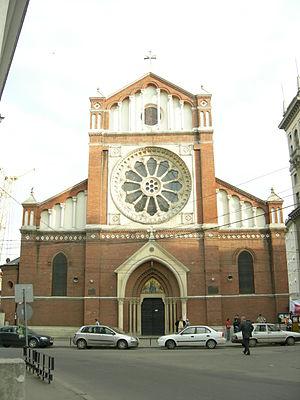
L'histoire de Bucarest va des premières traces d'occupation humaine sur le territoire de la ville jusqu'à la période moderne. Après avoir été capitale de la Valachie à partir de 1655, la ville est depuis 1859 capitale de la Roumanie. Son aspect général est éclectique : des séismes, incendies et invasions à répétition ont plusieurs fois détruit la ville, des plans d'ensemble ont parfois été élaborés et plusieurs ont été commencés au XVIᵉ siècle sous le règne du voïvode Mircea V Ciobanul, au XIXᵉ siècle, dans la période de l'entre-deux guerres et sous le régime communiste, mais en raison des vicissitudes historiques aucun n'a été mené à son terme, et les architectes ne tiennent en général compte que de leurs propres idées ou commandes, pas du paysage urbain ni des styles ou des monuments présents alentour.